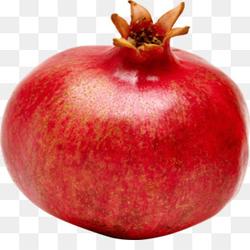
Label: Pomegranate